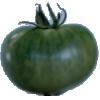
Label: Tomato not Ripened 1